Perpetual (company)

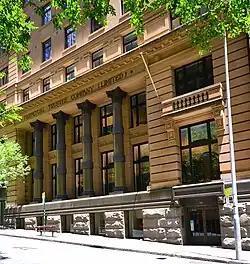
The heritage-listed Perpetual Trustee Company Building

Perpetual was conceived in 1885 by a committee of business professionals with the purpose of forming a trustee company. The committee included Edmund Barton, Australia's 1st Prime Minister, managing director John Street of the Street family and chairman James Fairfax of the Fairfax family.